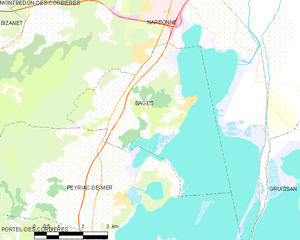
Carte des communes françaises: Bages